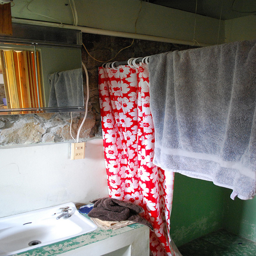
Red and white shower curtain in household bathroom.
A white sink and mirror in a small room.
A towel hanging on the shower curtain rail in the bathroom.
A sink next to a red curtain hanging next to a towel.
A shower curtain covered in flowers next to a sink.